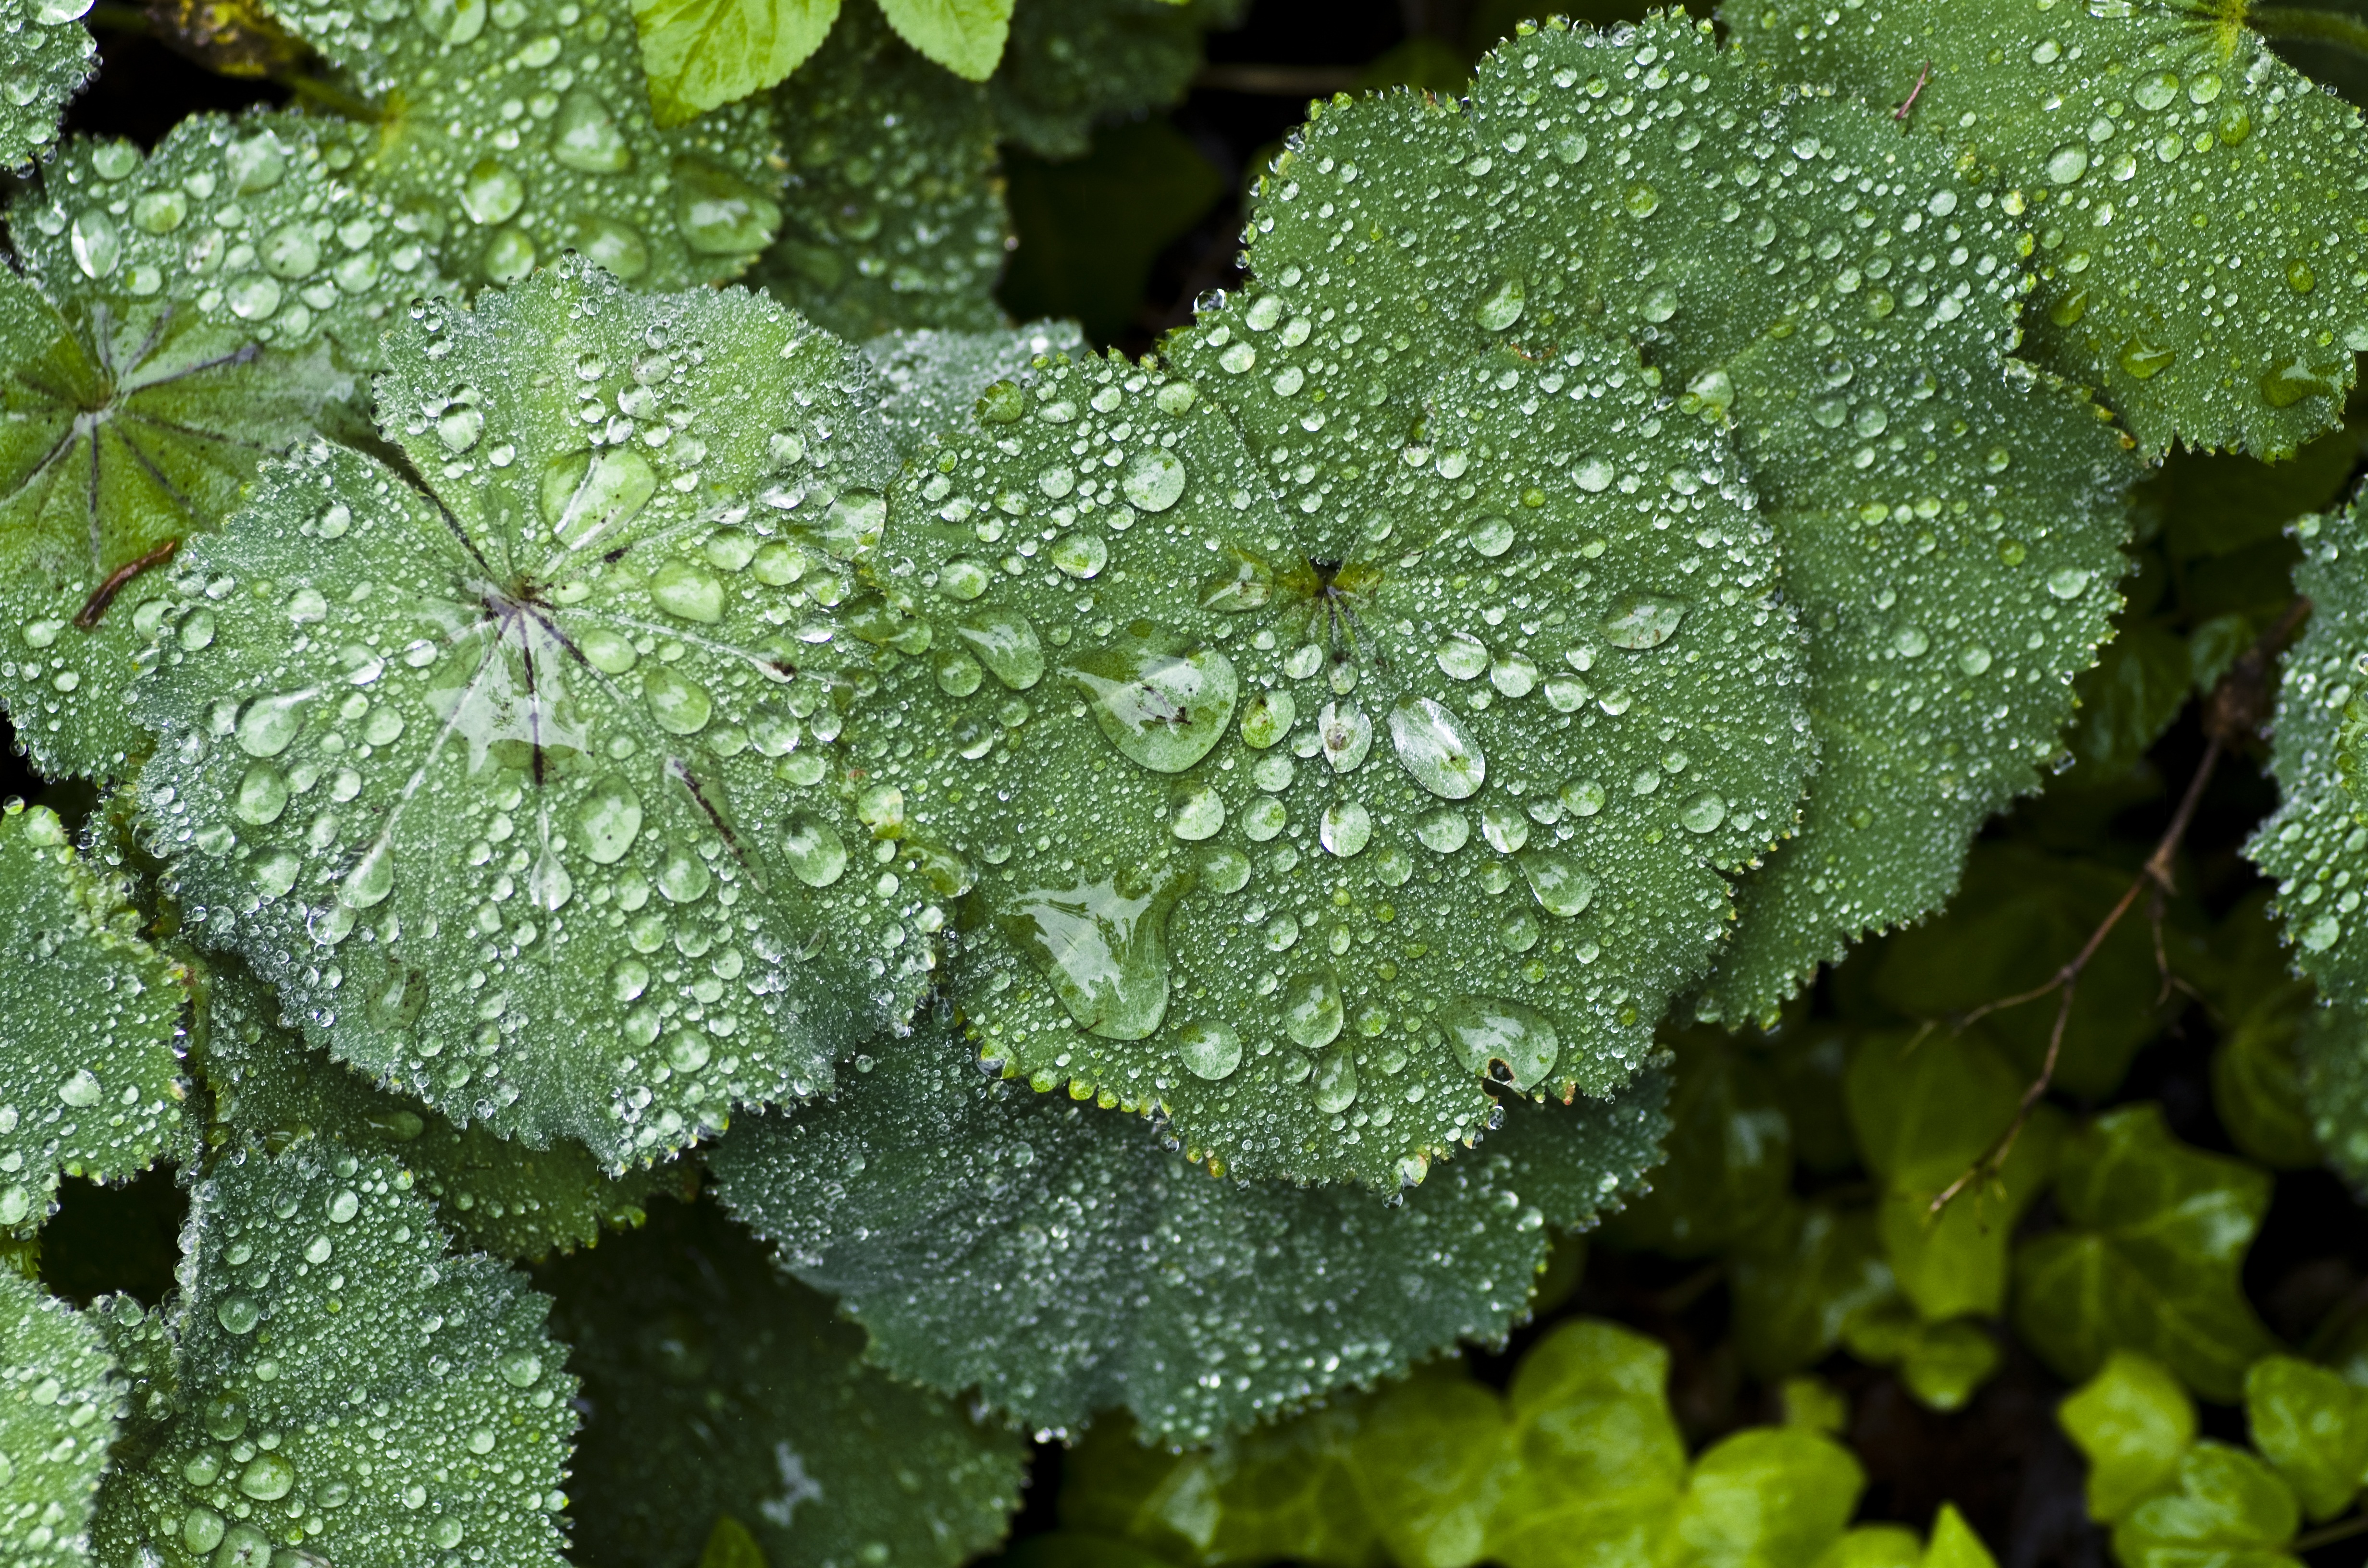
plant, rain, leaf, flower, frost, spring, green, herb, produce, leaves, shrub, drop of water, ground cover, flowering plant, frauenmantel, perennial plant, annual plant, land plant, apiales